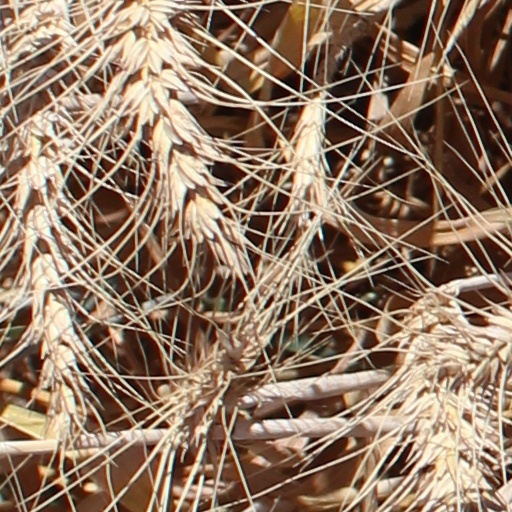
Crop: wheat